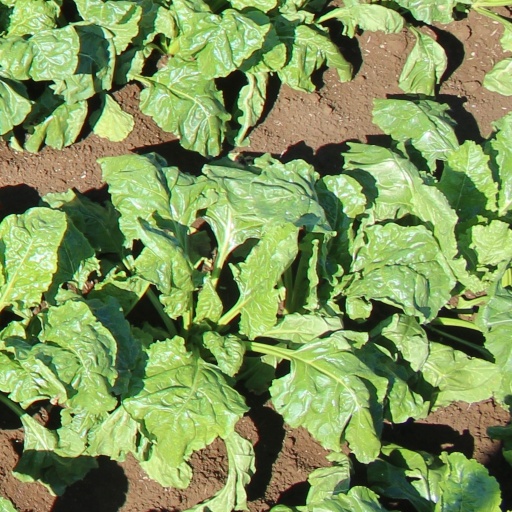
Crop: sugar beet